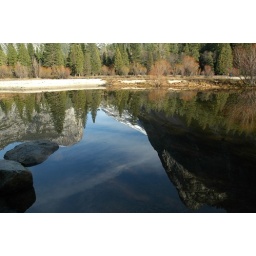
mirror lake in yosemite